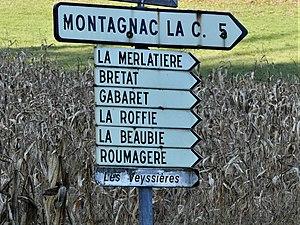
Panneaux de lieux-dits, Saint-Julien-de-Crempse, Dordogne, France.
Saint-Julien-de-Crempse est une ancienne commune française située dans le département de la Dordogne, en région Nouvelle-Aquitaine.